Mikaela Kumlin Granit

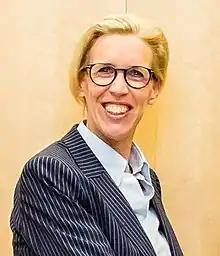
Kumlin Granit in 2018

From 2019 to 2020 she was Chairperson of the Board of Governors of the International Atomic Energy Agency, and was Sweden's Resident Representative to the Agency and the Permanent Representative to the United Nations and other international organizations in Vienna, as well as Ambassador to Austria, Slovakia and Slovenia.